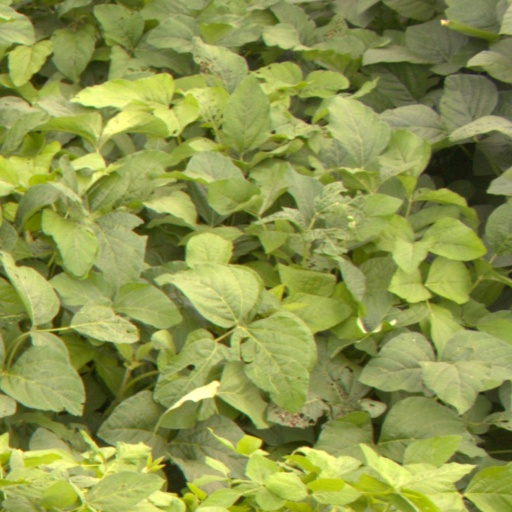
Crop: soybean